The Diary of Lady Murasaki

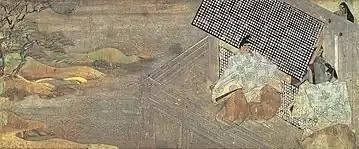
13th-century painting showing a scene of two courtiers trying to gain entrance to the women's quarters. Murasaki is barely visible on the right. The work is a National Treasure of Japan, held at the Gotoh Museum.

There are anecdotes about drunken revelries and courtly scandals concerning women who, because of behavior or age, were forced to leave imperial service. Murasaki suggests that the court women were weak-willed, uneducated, and inexperienced with men.